Sam Fleischner

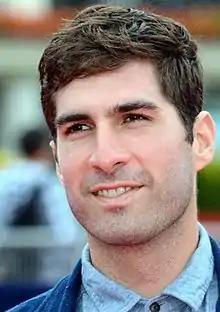
Fleischner in 2013 at the Deauville American Film Festival.

Sam Fleischner is an American filmmaker based in New York. Fleischner is the son of the artist Richard Fleischner.